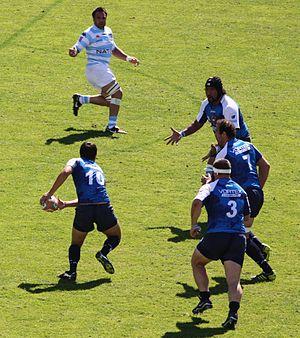
Aliki Fakate, né le 4 septembre 1985 à Nouméa, est un joueur professionnel français de rugby à XV, qui évolue au poste de deuxième ligne de 2005 à 2014.